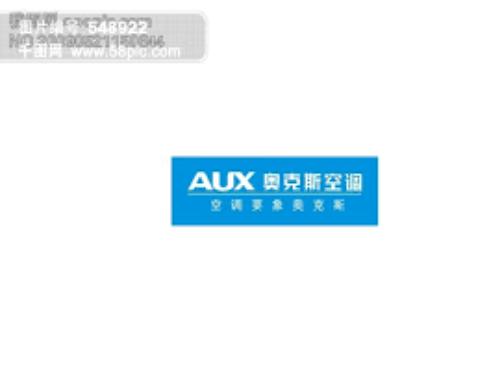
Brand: auxx-1
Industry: Electronic